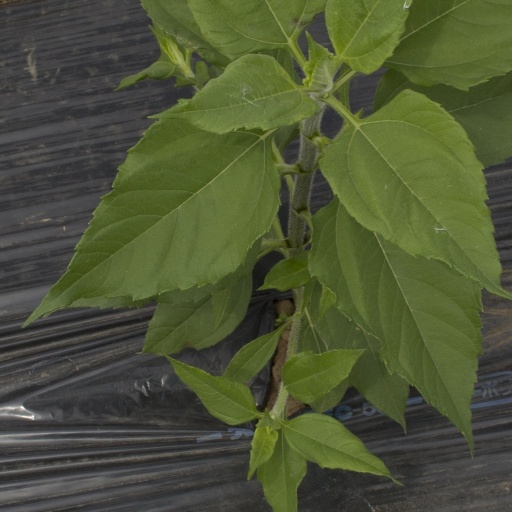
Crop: Jerusalem artichoke